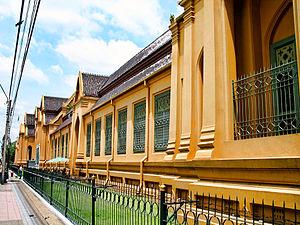
La bibliothèque nationale de Thaïlande est le dépôt légal et l'organisme de gestion des copyright en Thaïlande. Créée en 1905 avec la réunion de trois bibliothèques royales pré-existantes, la bibliothèque nationale de Thaïlande est sous la juridiction du ministère de la culture thaïlandais. Elle est située à Bangkok.